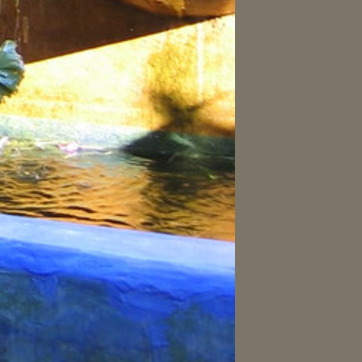
Material: water